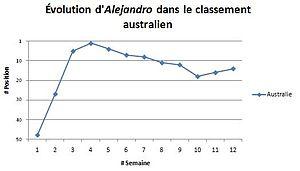
L'évolution des 13 premières semaines du classement d'Alejandro.
Alejandro est une chanson de l’artiste américaine Lady Gaga. Il s’agit du troisième single issu de son deuxième album studio, The Fame Monster. RedOne produit et participe à l'écriture du titre qui s'inscrit dans un style Europop avec un tempo moyen. Il adopte une mélodie exaltante où Gaga chante avec un accent espagnol pour dire adieux à ses amants fictifs. Pour le morceau, Gaga s'inspire de sa peur des hommes. Pour la plupart positives, les critiques remarquent qu'ABBA et Ace of Base ont influencé la chanson de manière significative.